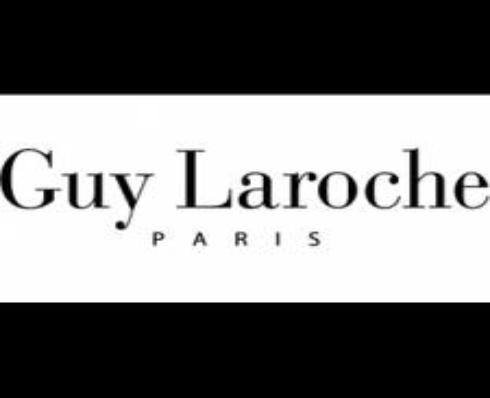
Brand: Guy Laroche
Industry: Clothes